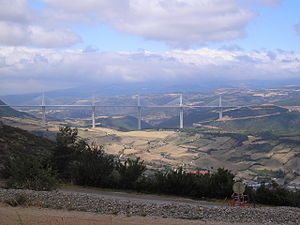
Millau-viadukten / Galleri
Millau-viadukten er en skråstagsbro beliggende i Frankrig. Broen krydser dalen, som har gennemløb af Tarn-floden, tæt på byen Millau i det sydlige Frankrig. Den er konstrueret af den franske broingeniør Michel Virlogeux i samarbejde med den engelske arkitekt Norman Foster.